KPN

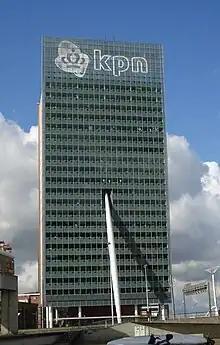
KPN's current head office in Rotterdam

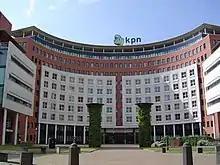
Former KPN head office in The Hague

In the Netherlands, KPN has 6.3 million fixed-line telephone customers. Its mobile division, KPN Mobile, had more than 33 million subscribers in the Netherlands, Germany, Belgium, France, and Spain under different brand names. Through its ownership of several European Internet service providers, KPN also provides Internet access to 2.1 million customers, and it offers business network services and data transport throughout Western Europe.